Justin D. Cooper

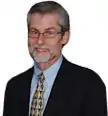
Dr Justin D. Cooper

Justin Dean Cooper was the President of Redeemer University College from 1994 to 2009. He has published a number of different scholarly articles, as well as held positions on numerous academic boards. He has a B.A. and an M.A. and Ph.D. in Political Science.